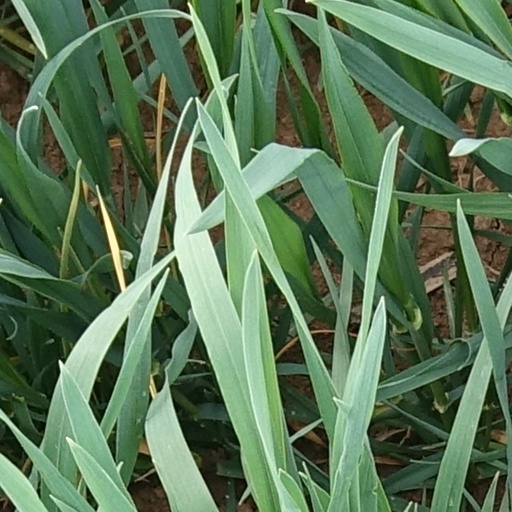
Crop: wheat